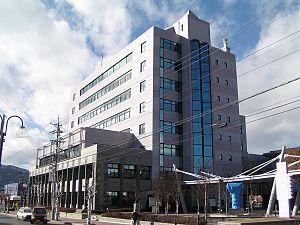
Chino est une ville de la préfecture de Nagano, au Japon.